Charlie McCoy (cyclist)

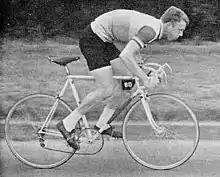

Charlie (Charly) McCoy (born 14 December 1937) is a former British cycling record holder and Olympian.